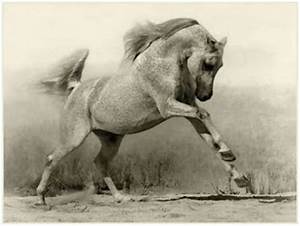
Label: cavallo